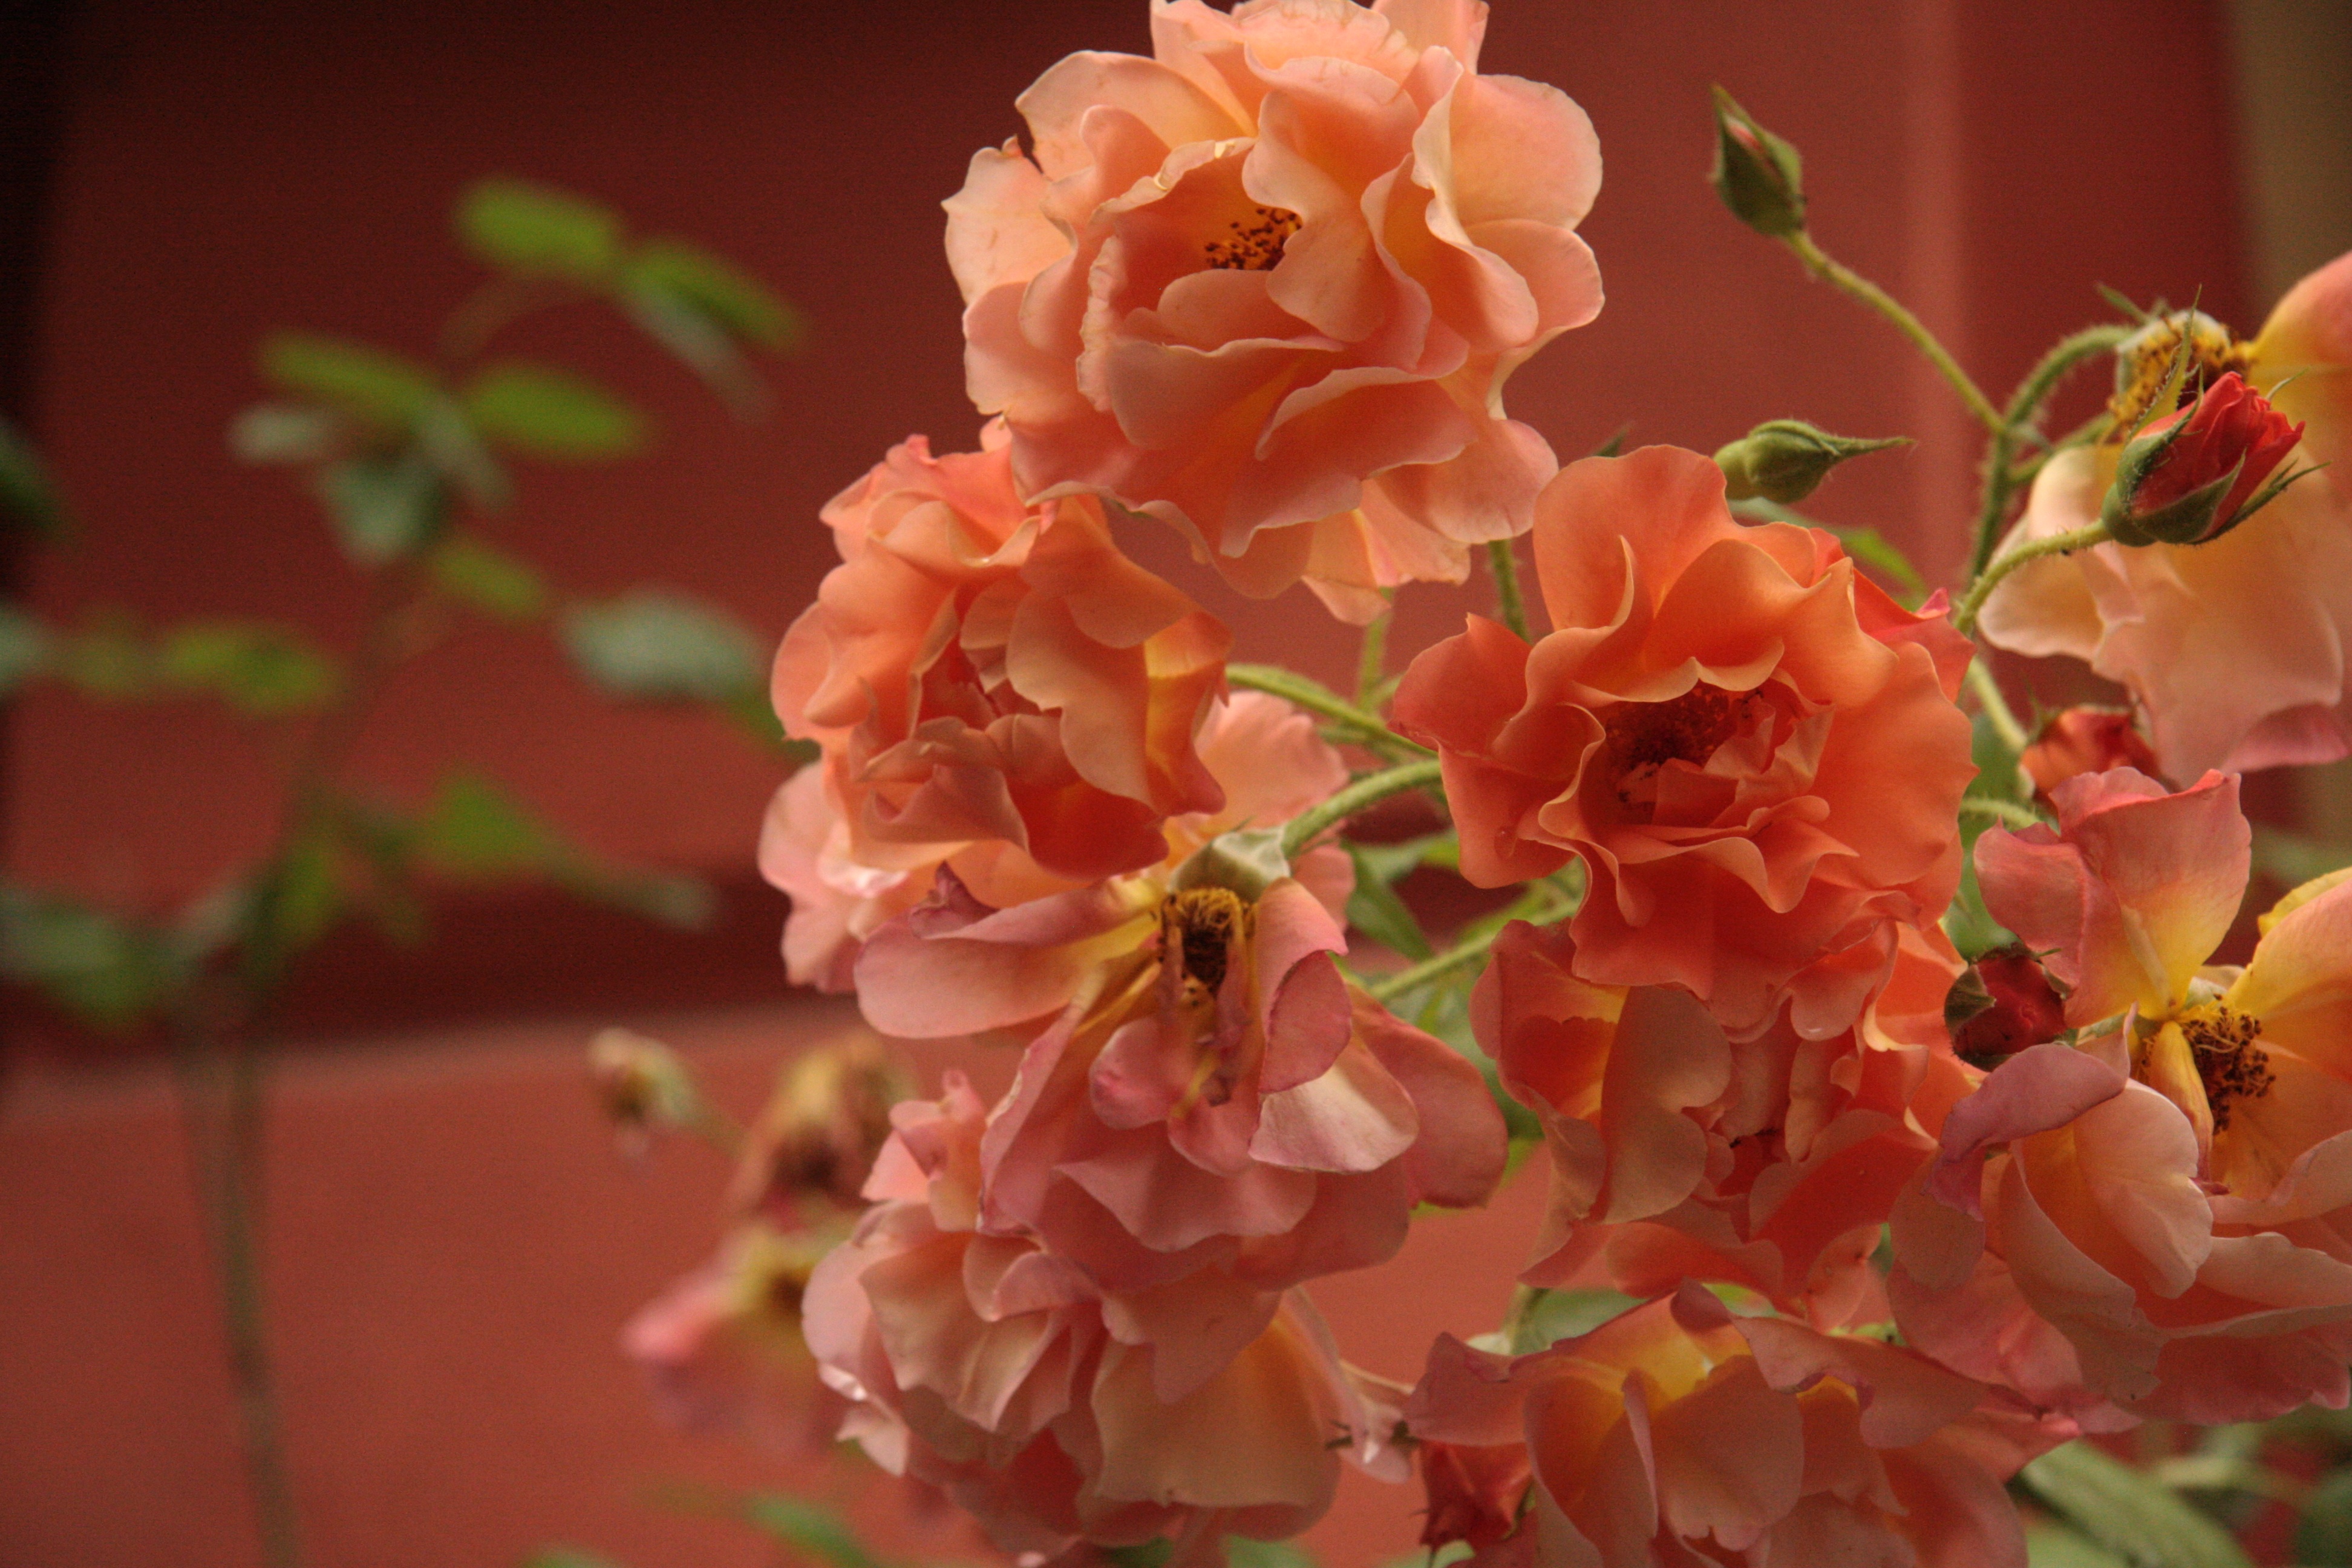
blossom, plant, flower, petal, botany, flora, shrub, floristry, macro photography, flowering plant, land plant